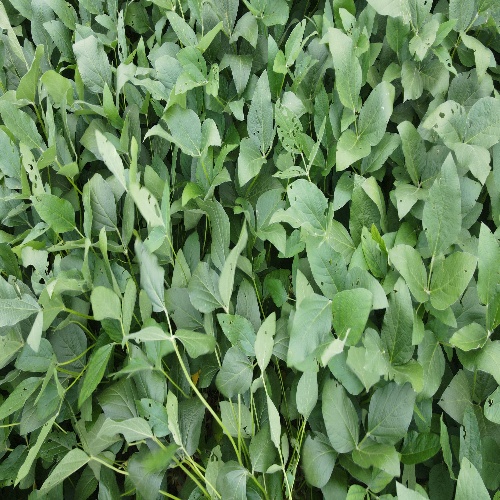
Label: Caterpillar